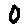
Label: 0